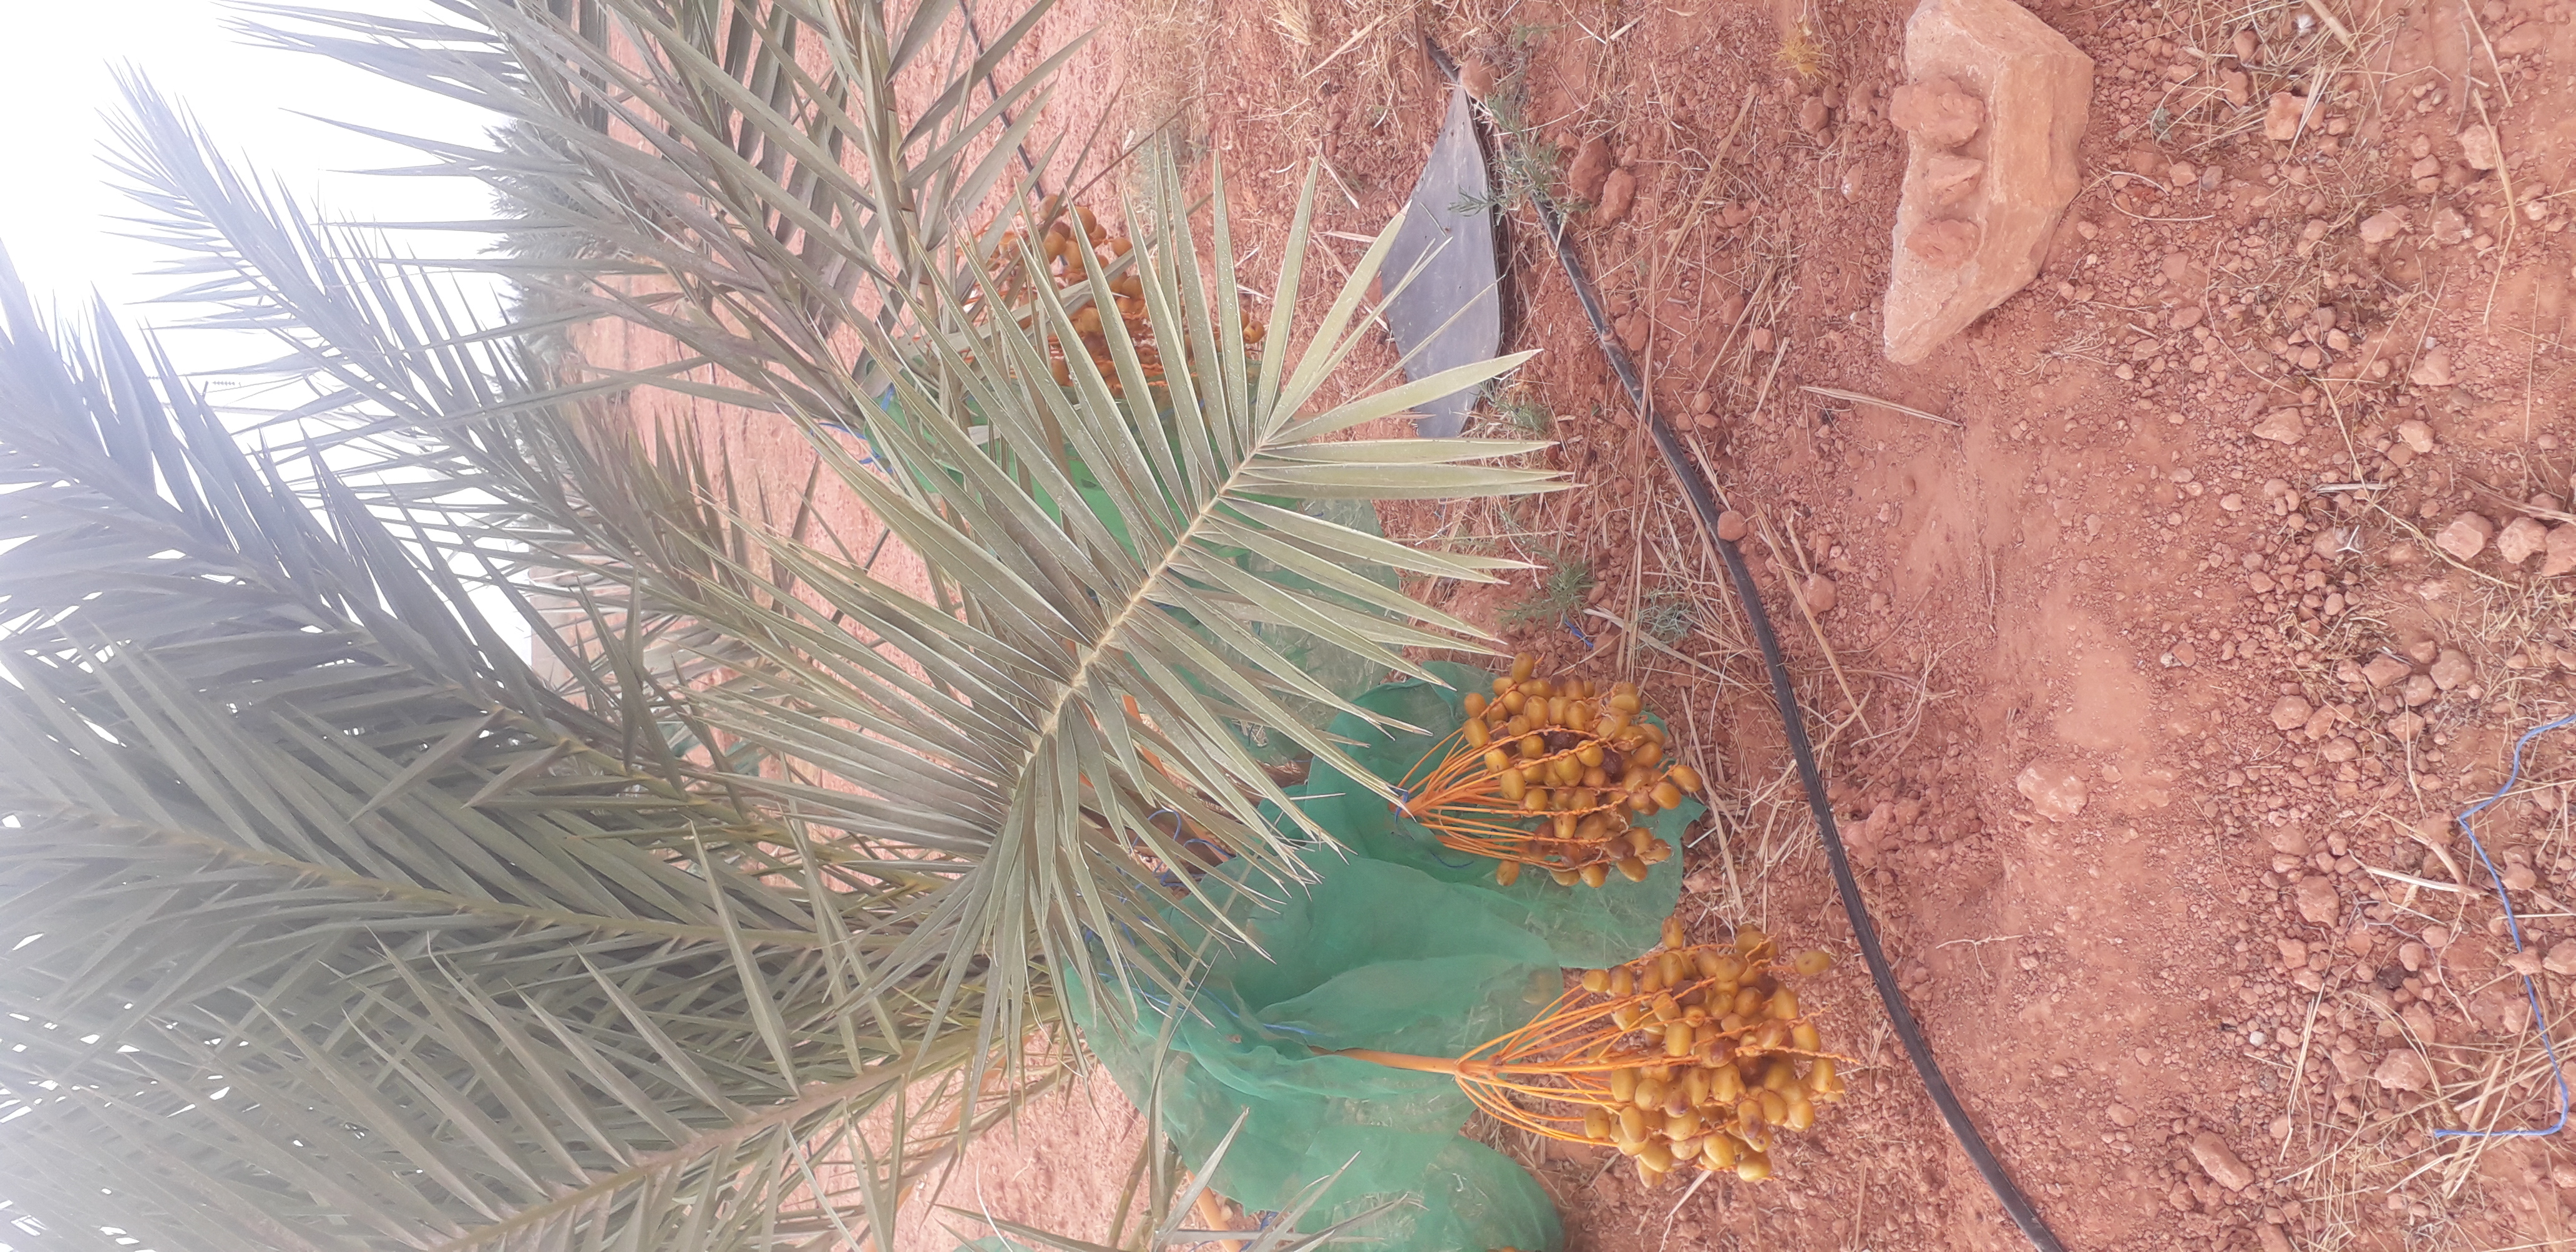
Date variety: Boufagous